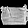
Label: Bag